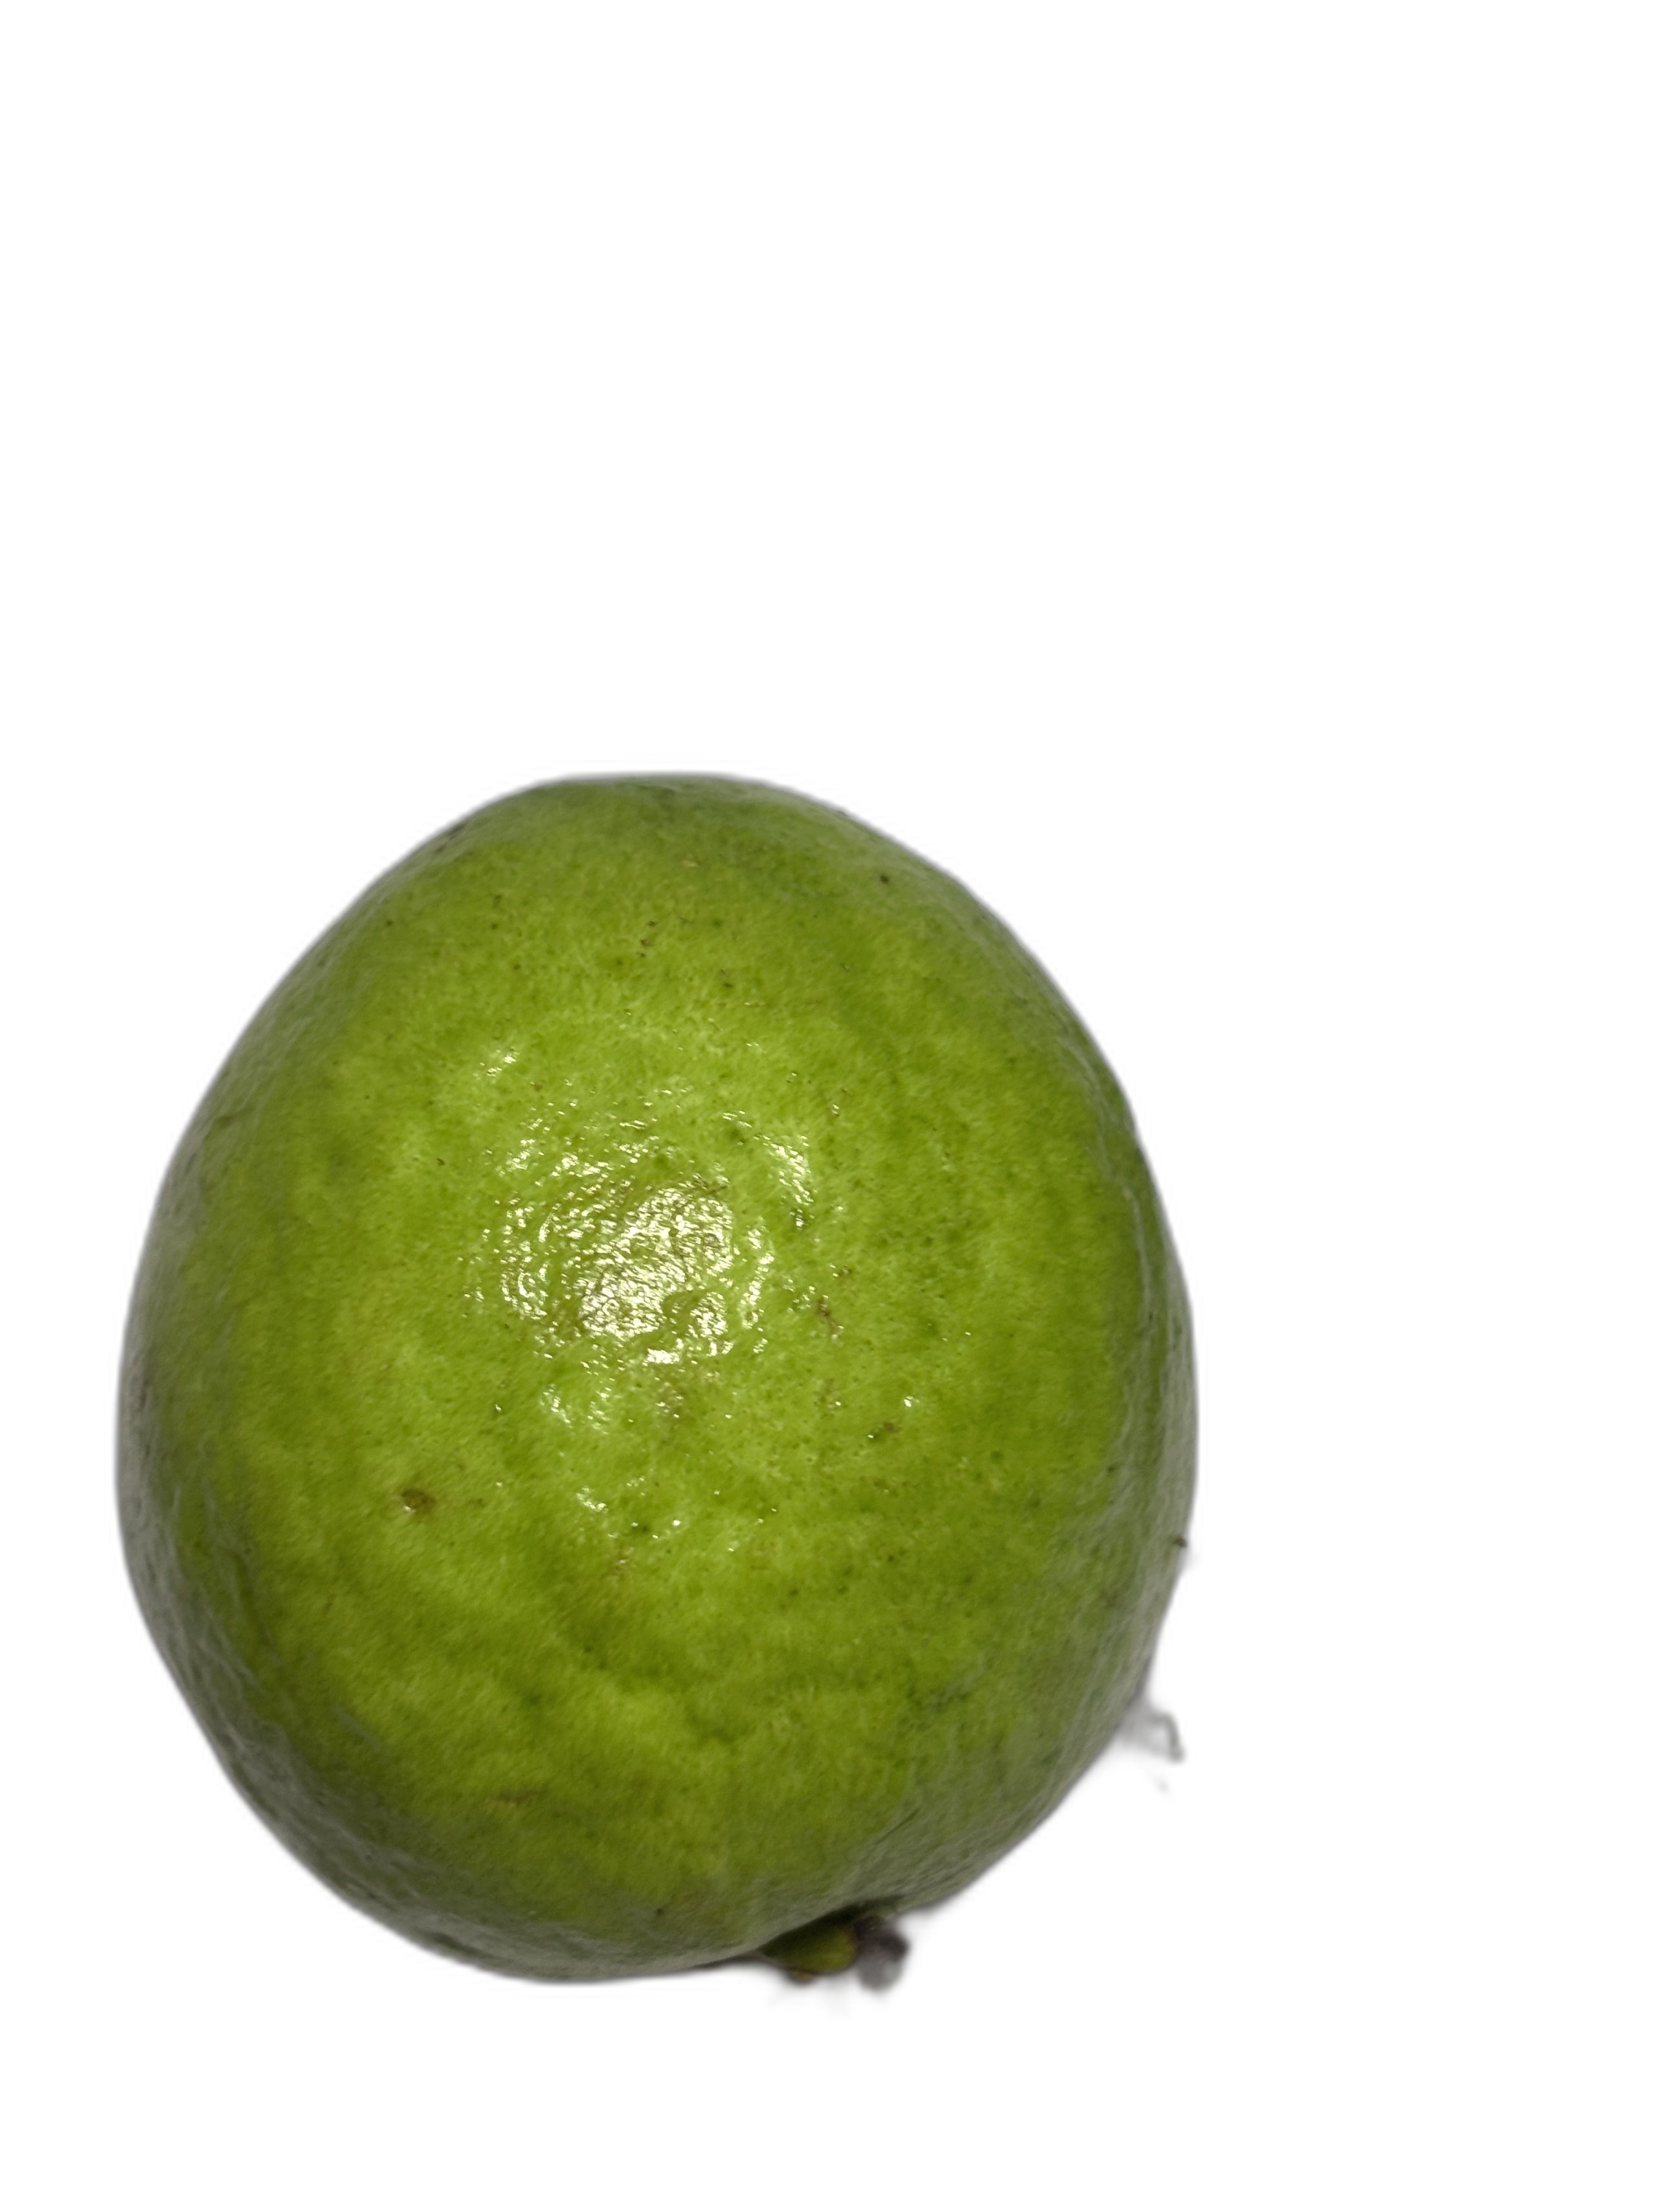
Plant part: fruit
Disease: Healthy